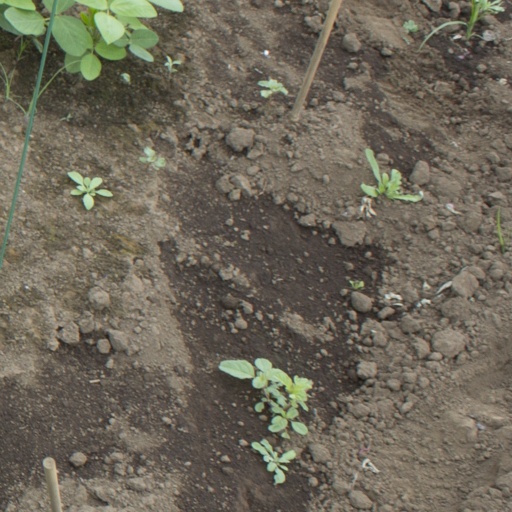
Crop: soybean